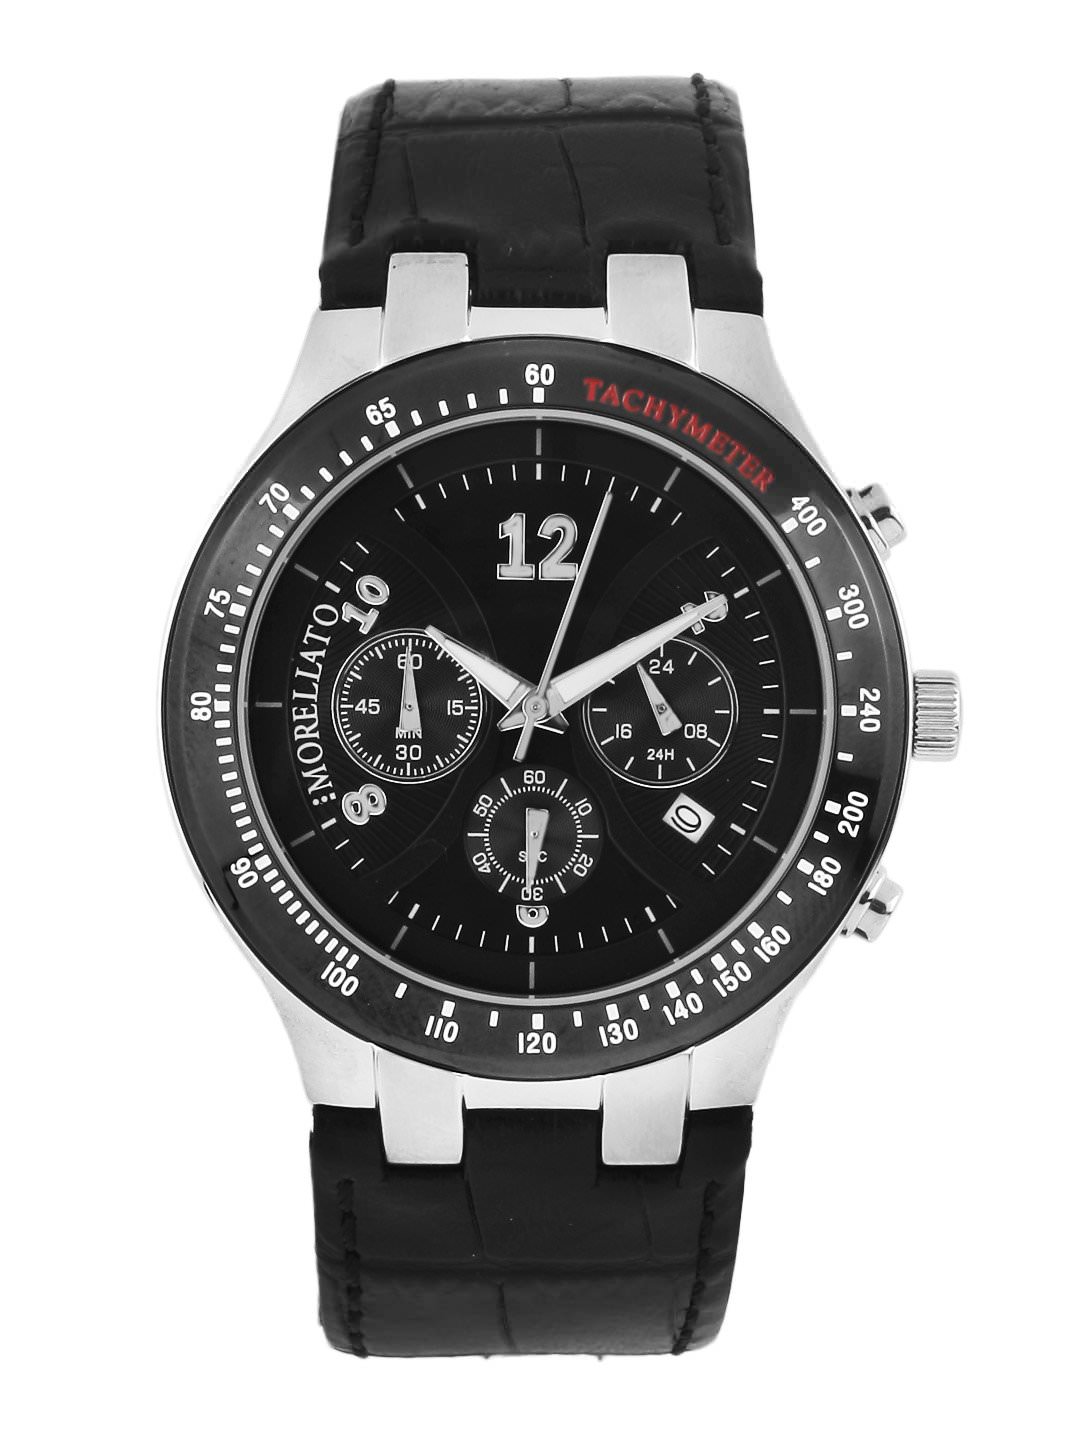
Morellato Men Black Watch
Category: Accessories / Watches / Watches
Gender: Men
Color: Black
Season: Winter 2016
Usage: Casual